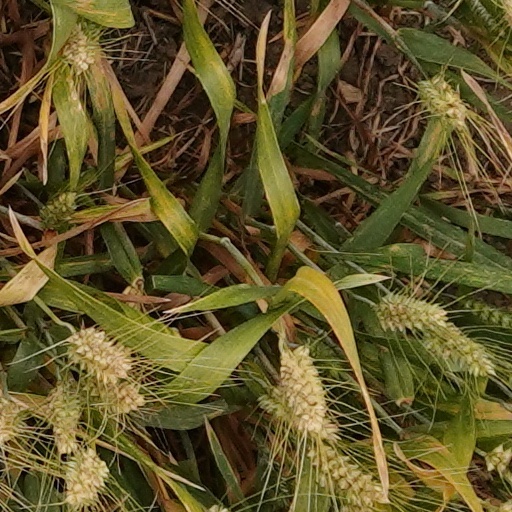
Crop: wheat